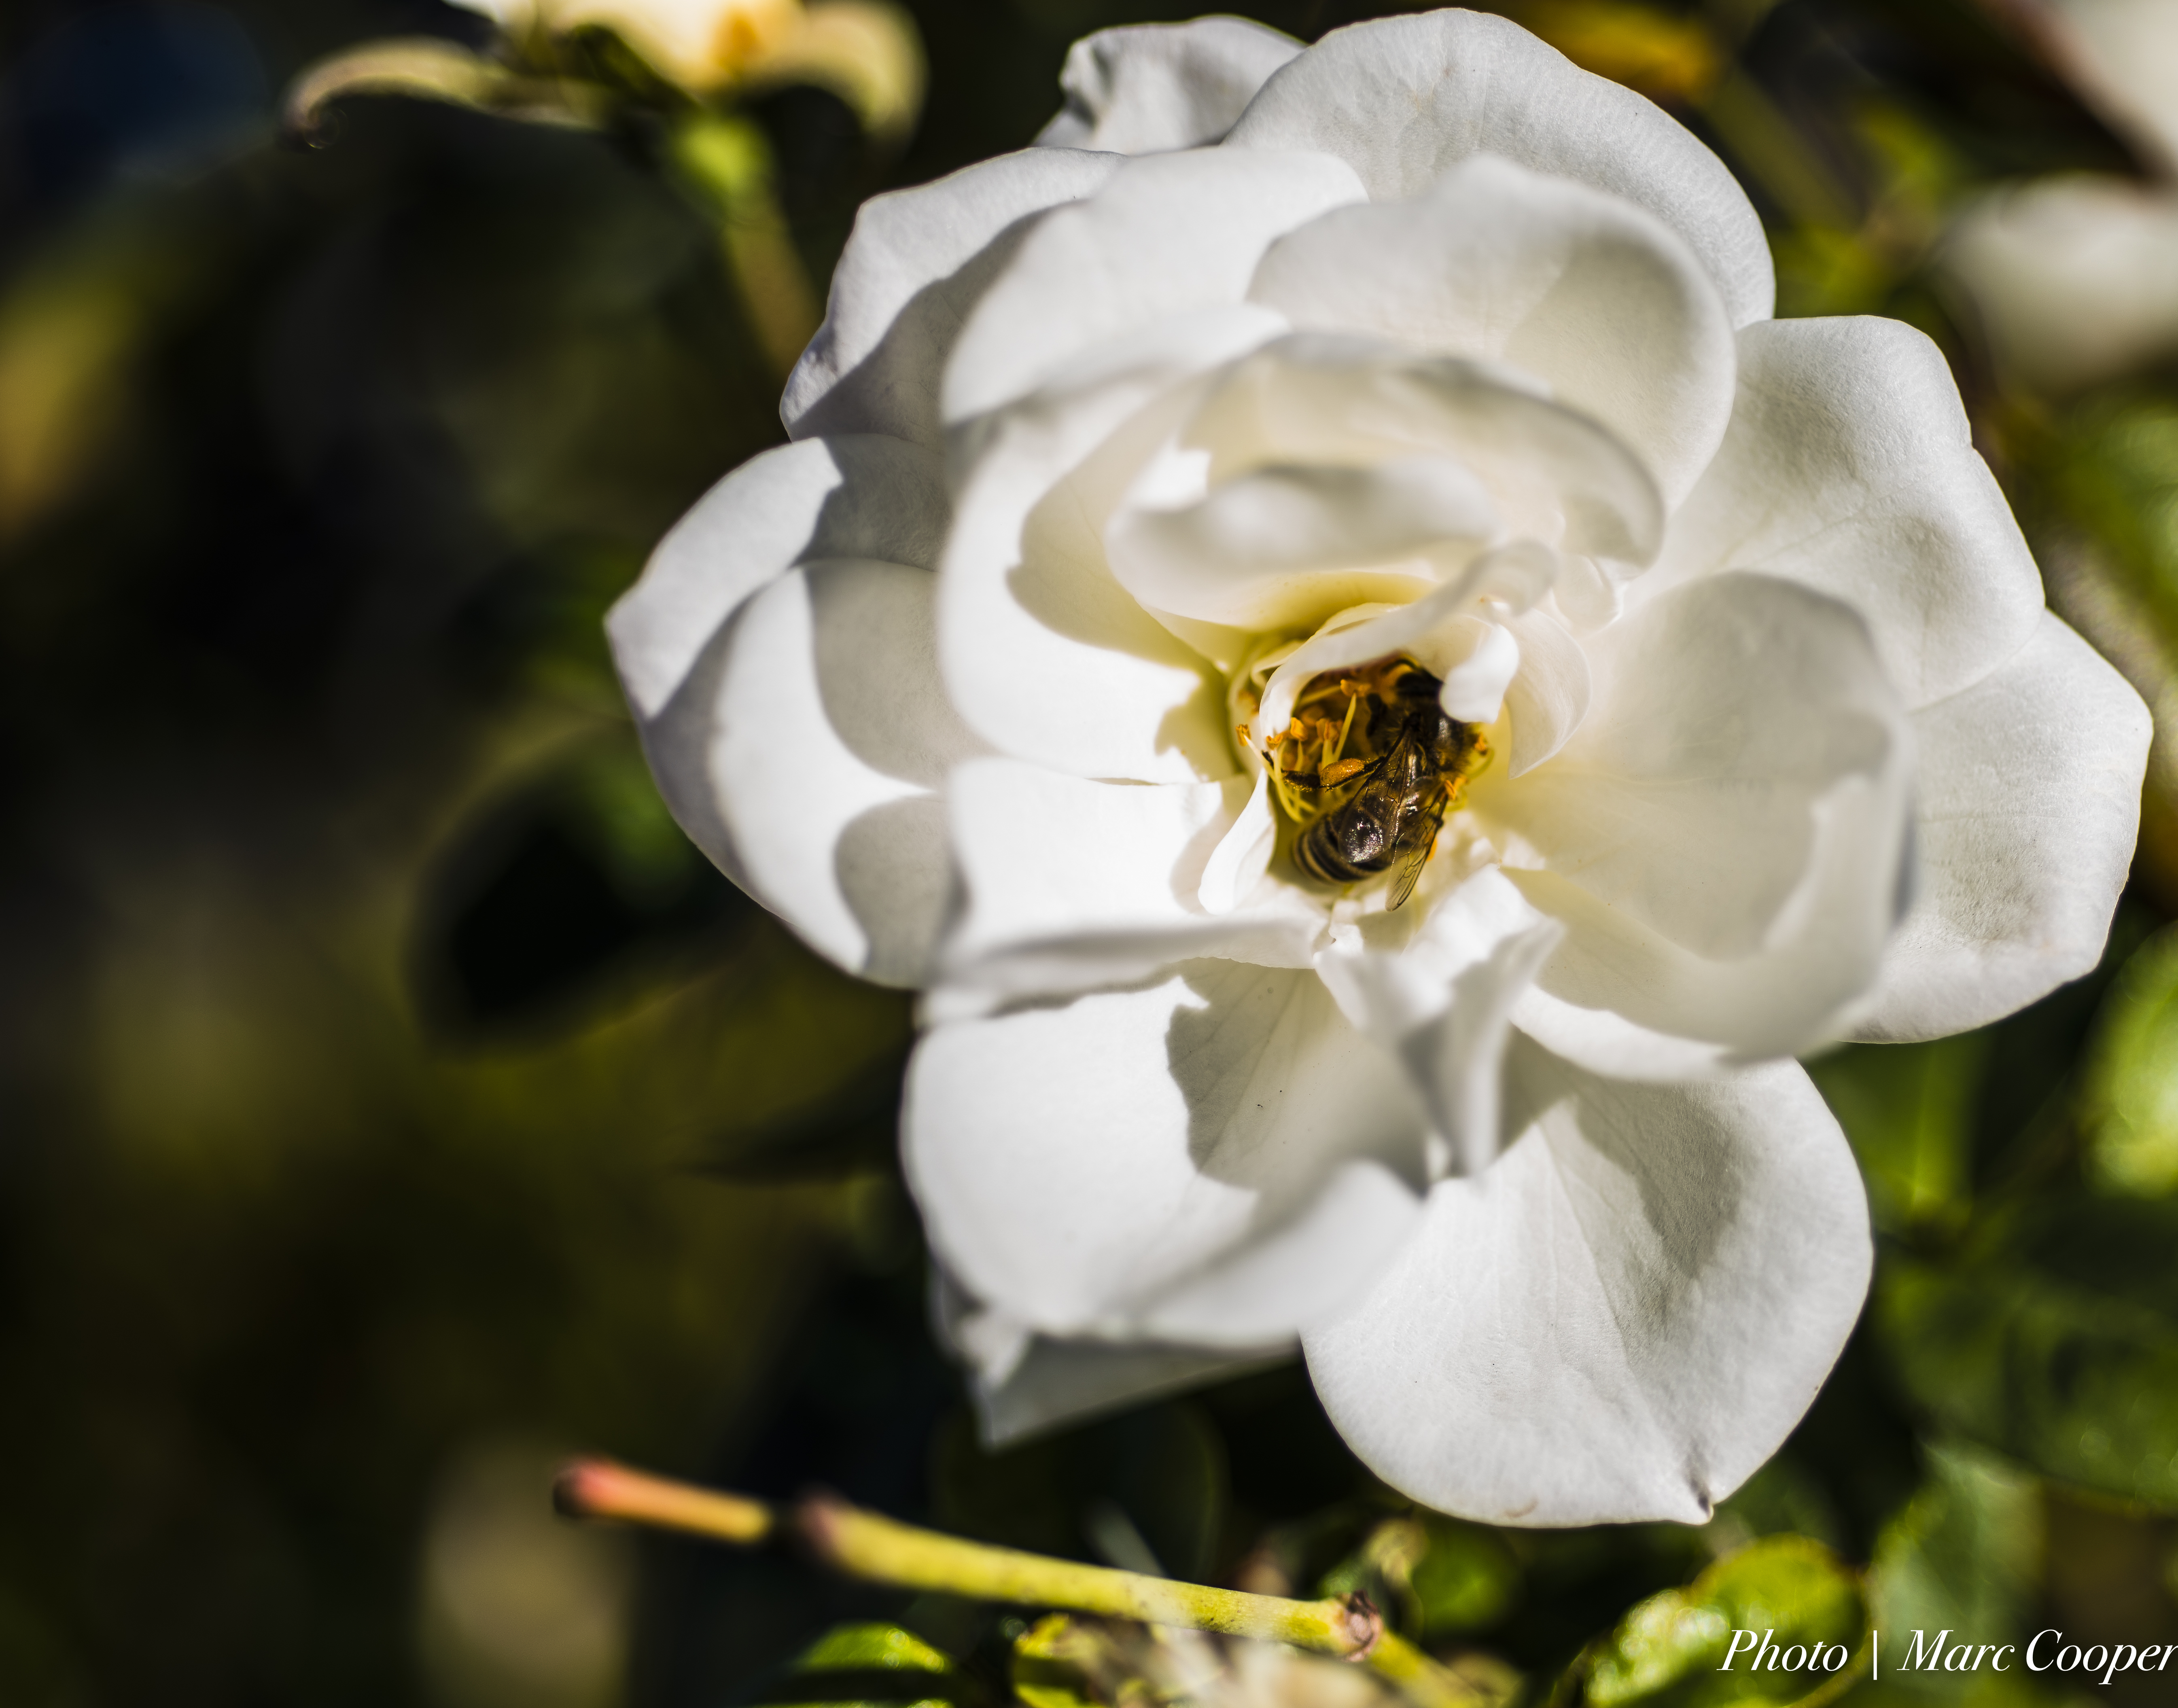
nature, blossom, plant, white, flower, petal, rose, botany, nikon, yellow, garden, pink, flora, flowers, close up, outdoors, hdr, bee, marco, d810, calabasas, yellpw, macro photography, flowering plant, rose family, land plant